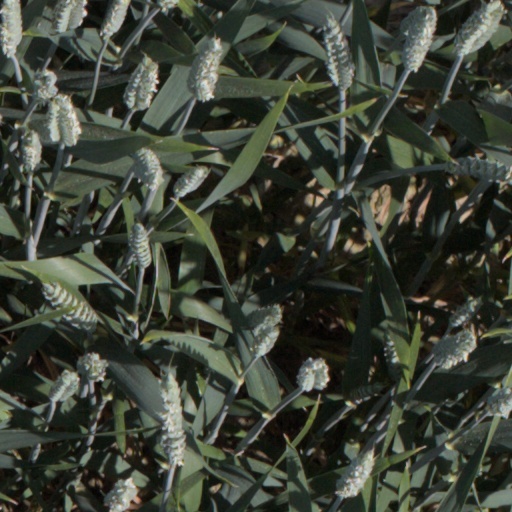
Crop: wheat